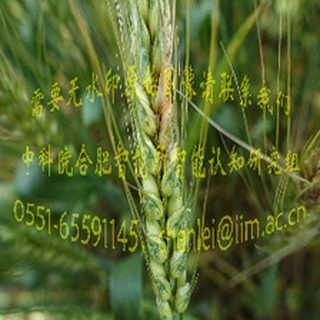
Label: wheat_fusarium_head_blight